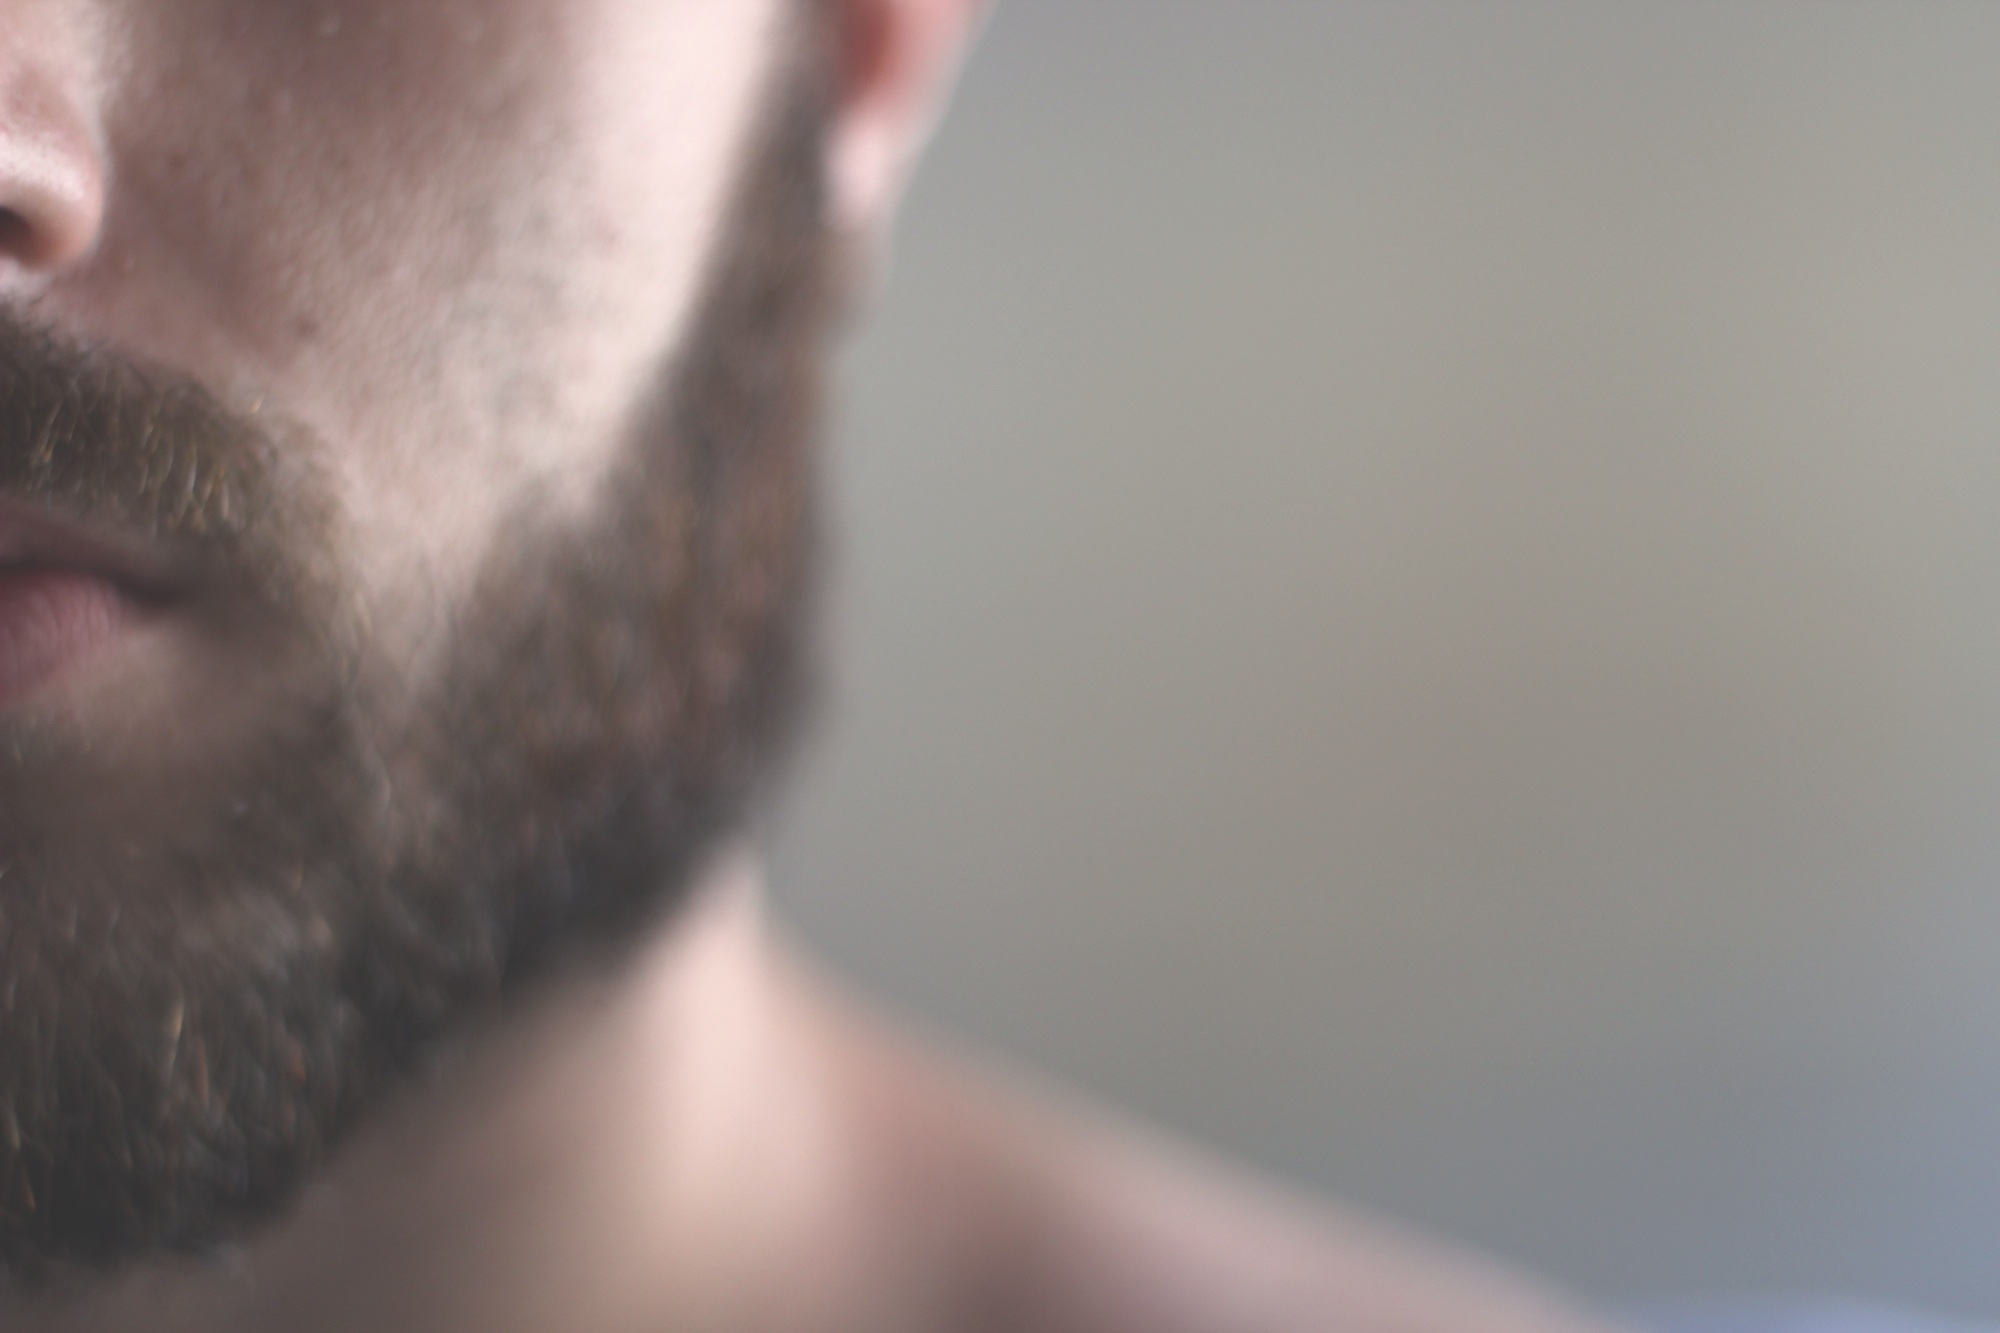
hand, man, hair, male, portrait, ear, hairstyle, beard, mouth, close up, face, nose, eye, glasses, head, skin, moustache, organ, sense, chin, facial hair